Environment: real
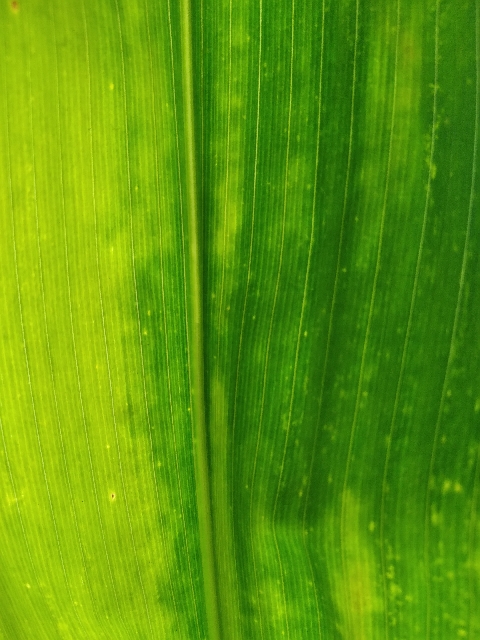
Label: lethal_necrosis